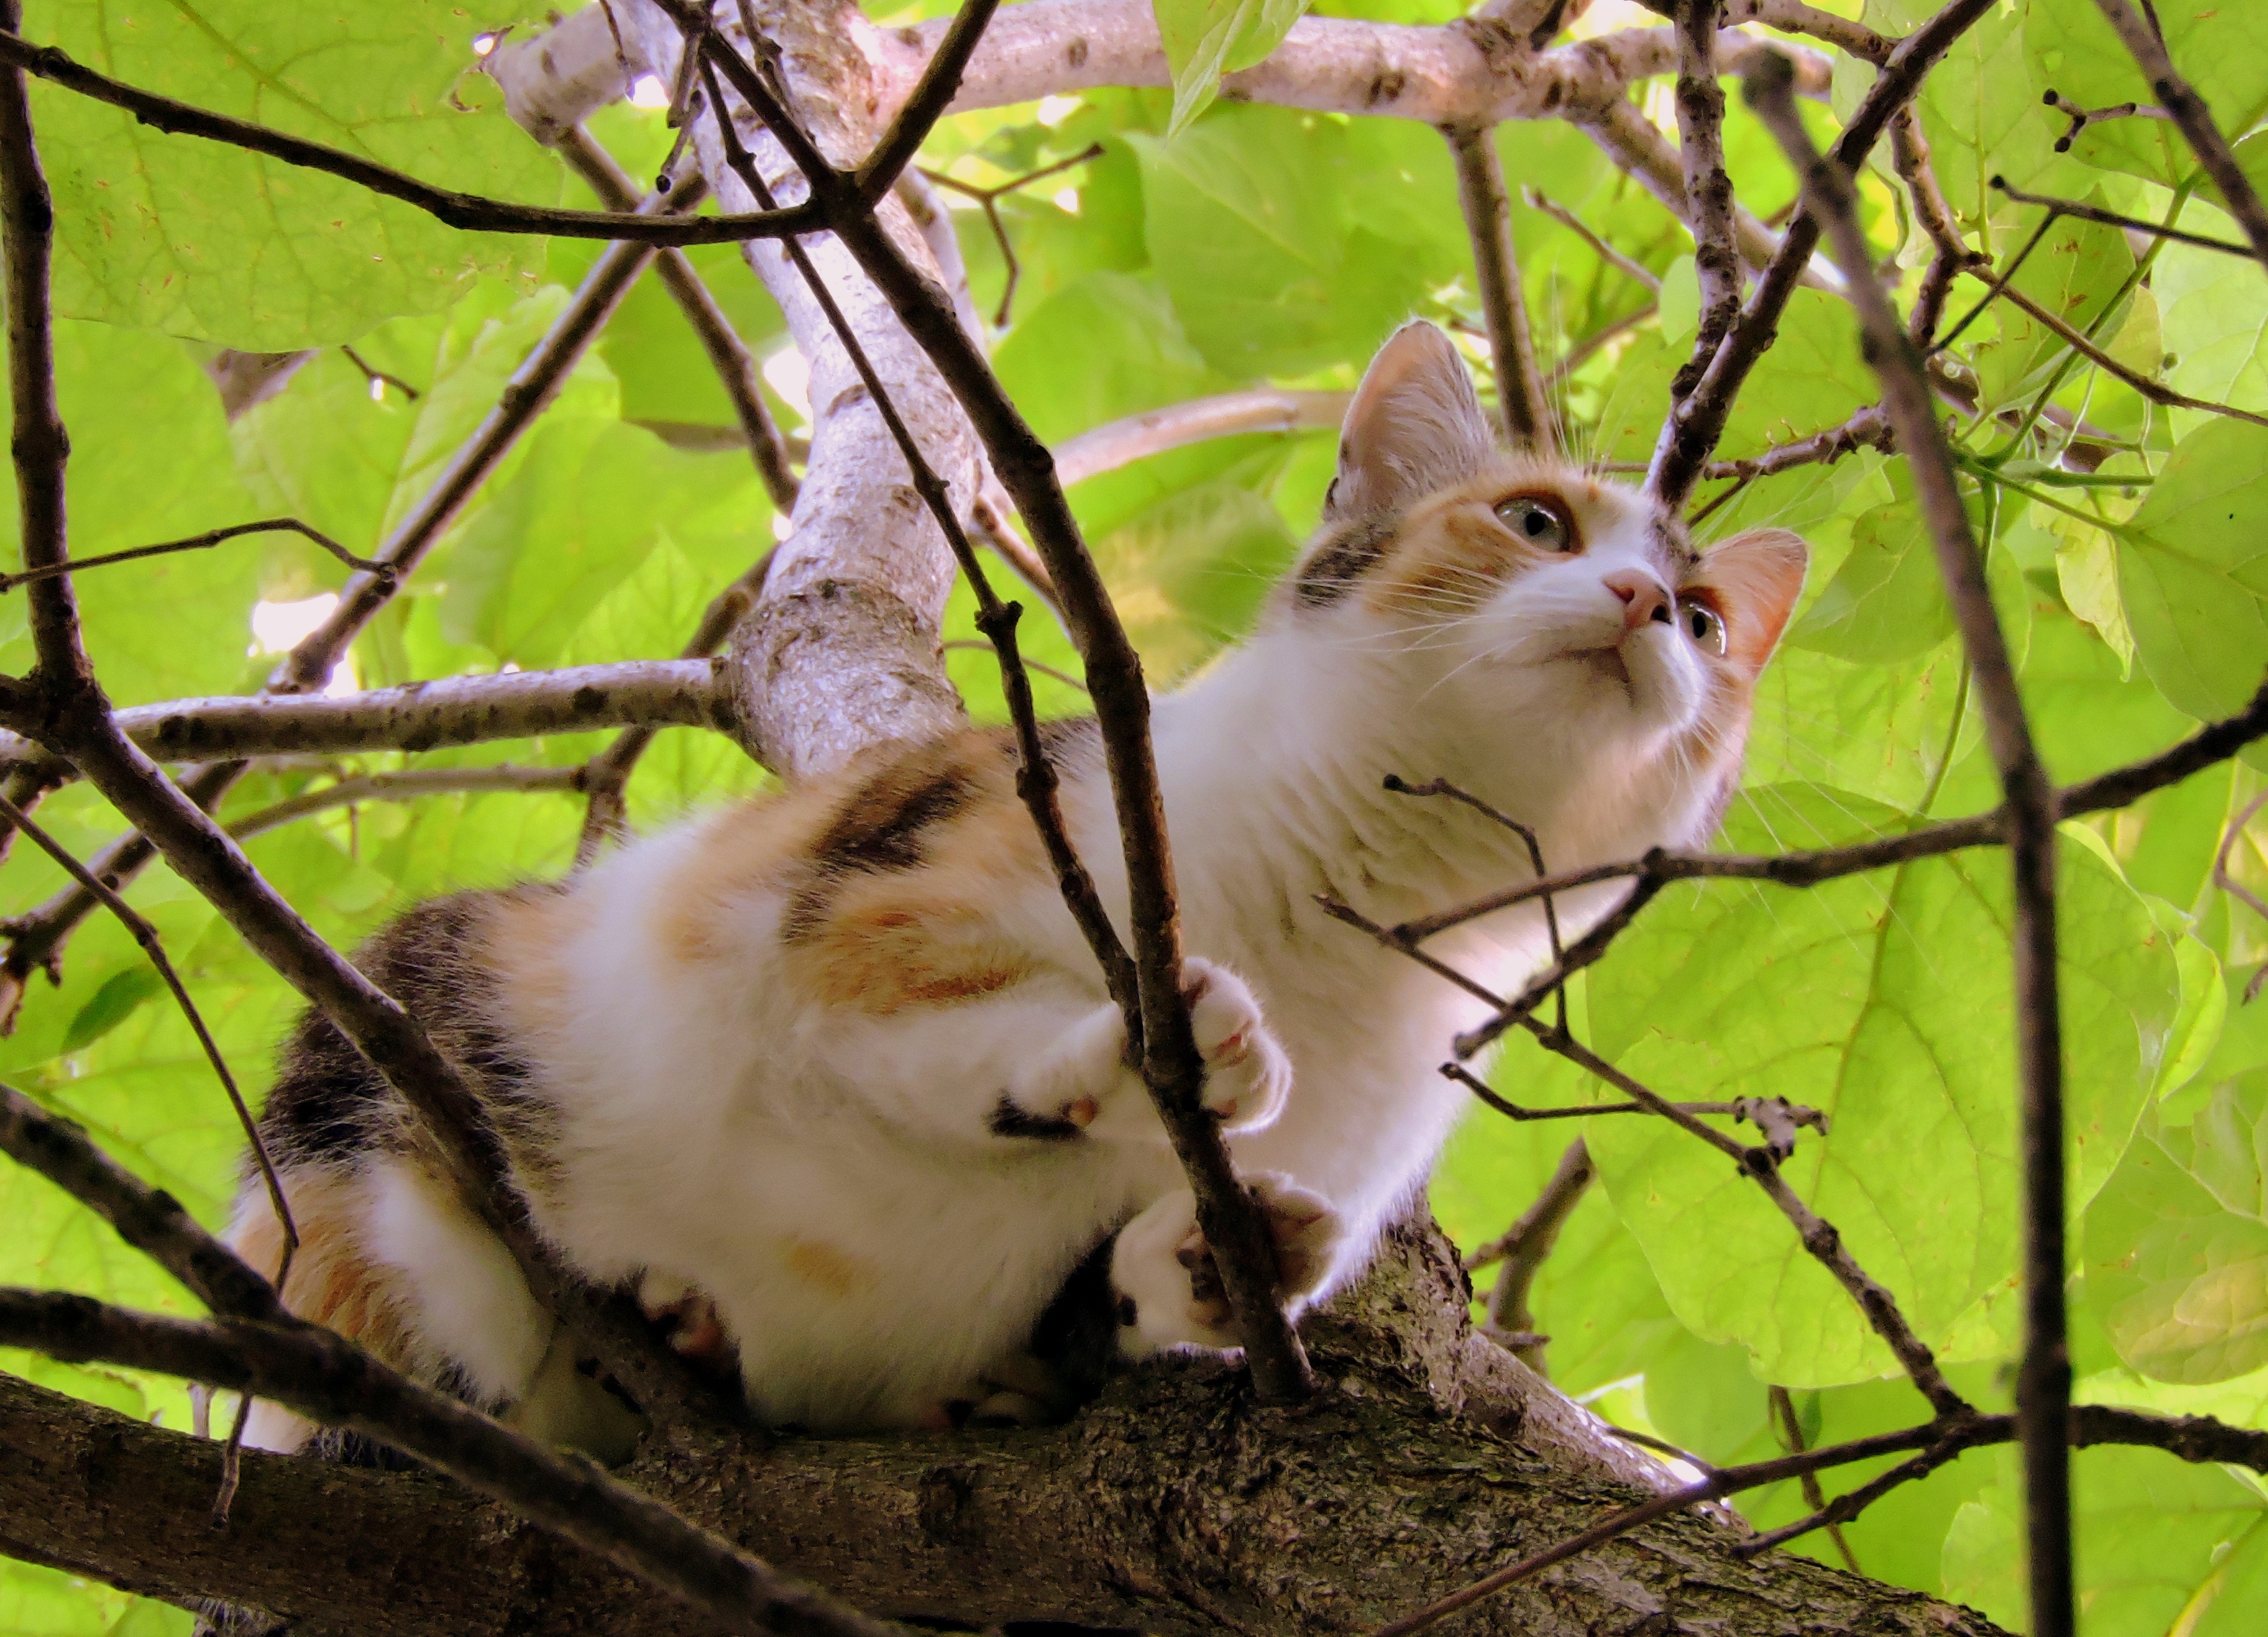
tree, nature, branch, flower, animal, wildlife, kitten, cat, feline, mammal, climbing, fauna, whiskers, vertebrate, wild cat, small to medium sized cats, cat like mammal